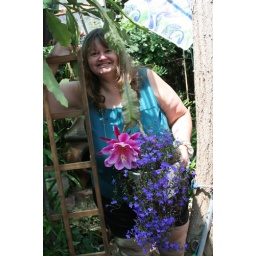
under the robinia tree with flowers